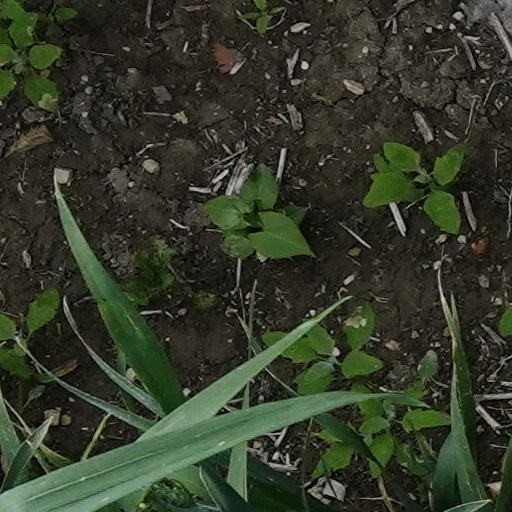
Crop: wheat